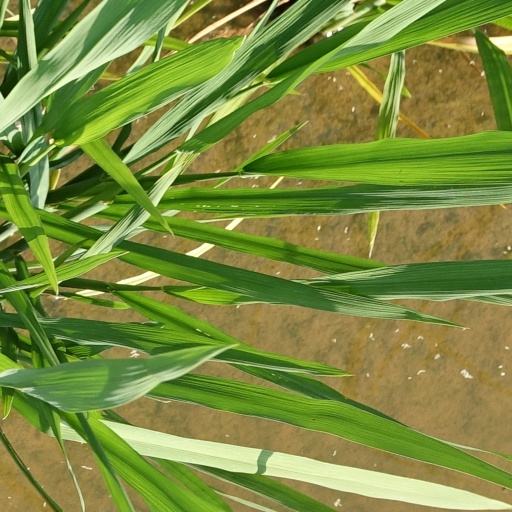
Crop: rice